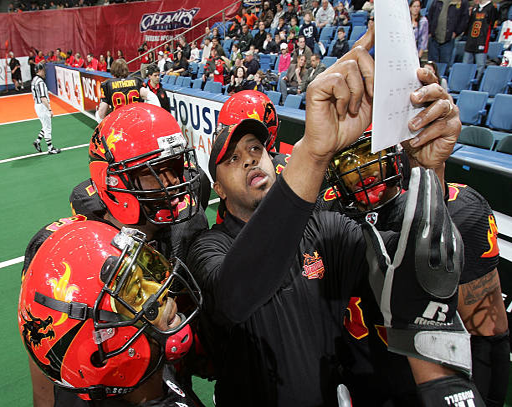
american football player goes over a play with his players .